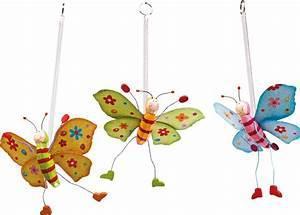
butterfly